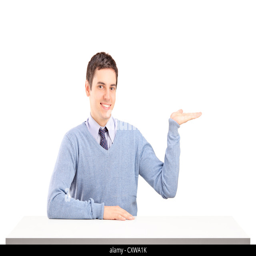
a smiling man sitting on a table and gesturing with his hand isolated on white background